Mary Josephine Walters

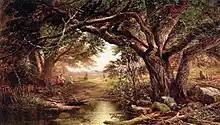
Landscape with Three Ladies Sitting Under a Tree by Mary Josephine Walters

Walters often had exhibitions at the National Academy of Design, the Brooklyn Art Association, and even as far as the San Francisco Art Association between the 1860s and 1880s. She painted mostly forest scenery, and much of her work is done in oil paint and exhibits meticulously painted foliage and great attention to detail. This is likely due to her close study under Asher Durand, whose work also exhibited great detail. Some of her notable works include: